Orrell R.U.F.C.

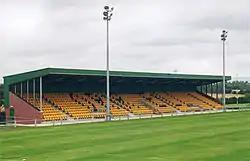
The £500,000 north stand contributed heavily to the club's financial troubles

With the real possibility of not having enough players to start the 2001–02 season the Orrell directors decided that something had to be done. Wigan Warriors Rugby League Club Chairman Maurice Lindsay and business tycoon Dave Whelan, the then owner of the JJB Sports empire, had already been making noises about forming a rugby union side. Initial contact was made via Whelan's Finance Director Simon Moorehead and an exciting night saw the members promised £10,000,000 investment over 5 years, with Mr Whelan expressing the dream to be drinking red wine away to Toulouse in the European Cup in the not-too-distant future. Wide-eyed, and with these promises of future success, the members reluctantly sold their shares in the club for £1,000 each, to the new owners, with Lindsay becoming the club's new chairman.